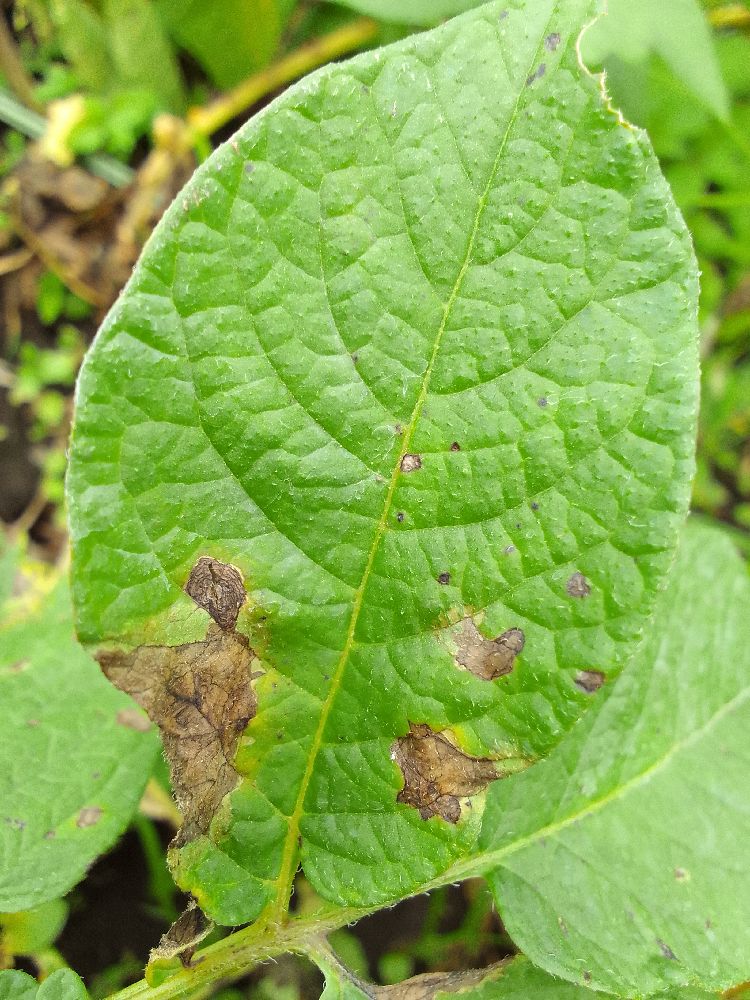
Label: Late blight